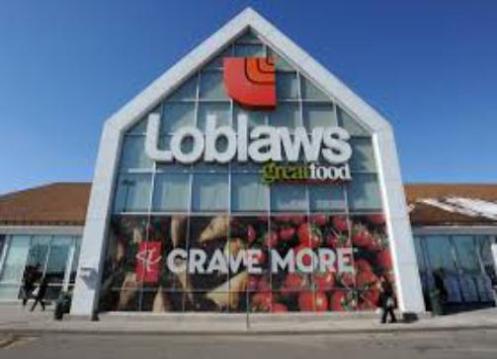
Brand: loblaw
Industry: Necessities